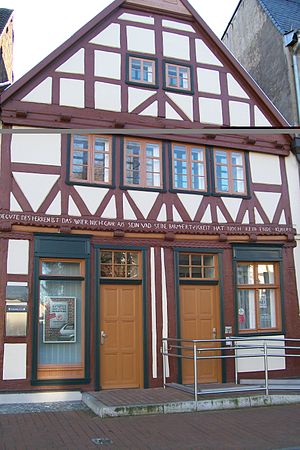
Bad Wilsnack / Geografi / Byer og bebyggelser
Beboeslseshus fra 1692
Bad Wilsnack er en Kurby og tidligere valfartsby i Landkreis Prignitz i den nordvestlige del af delstaten Brandenburg i Tyskland. Byen er administrationsby for Amtet Bad Wilsnack/Weisen. Til dette amt hører ud over Bad Wilsnack og Weisen kommunerne Breese, Legde/Quitzöbel og Rühstädt. Byens vartegn er den tidligere valfartskirke Wunderblutkirche St. Nikolai